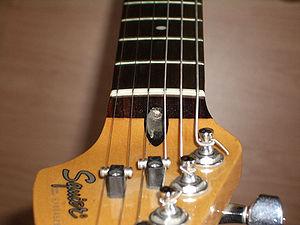
La barre de réglage est une tige métallique présente à l'intérieur du manche des guitares et des instruments avec des cordes sous forte tension. Cette pièce sert à stabiliser la forme du manche soumis à de fortes tensions et à en ajuster la courbure. Elle est généralement en acier avec un boulon à son extrémité pour modifier sa tension. La première version officielle de la barre de réglage remonte au 5 avril 1921 avec un brevet déposé par Thaddeus J. McHugh, un employé de Gibson.